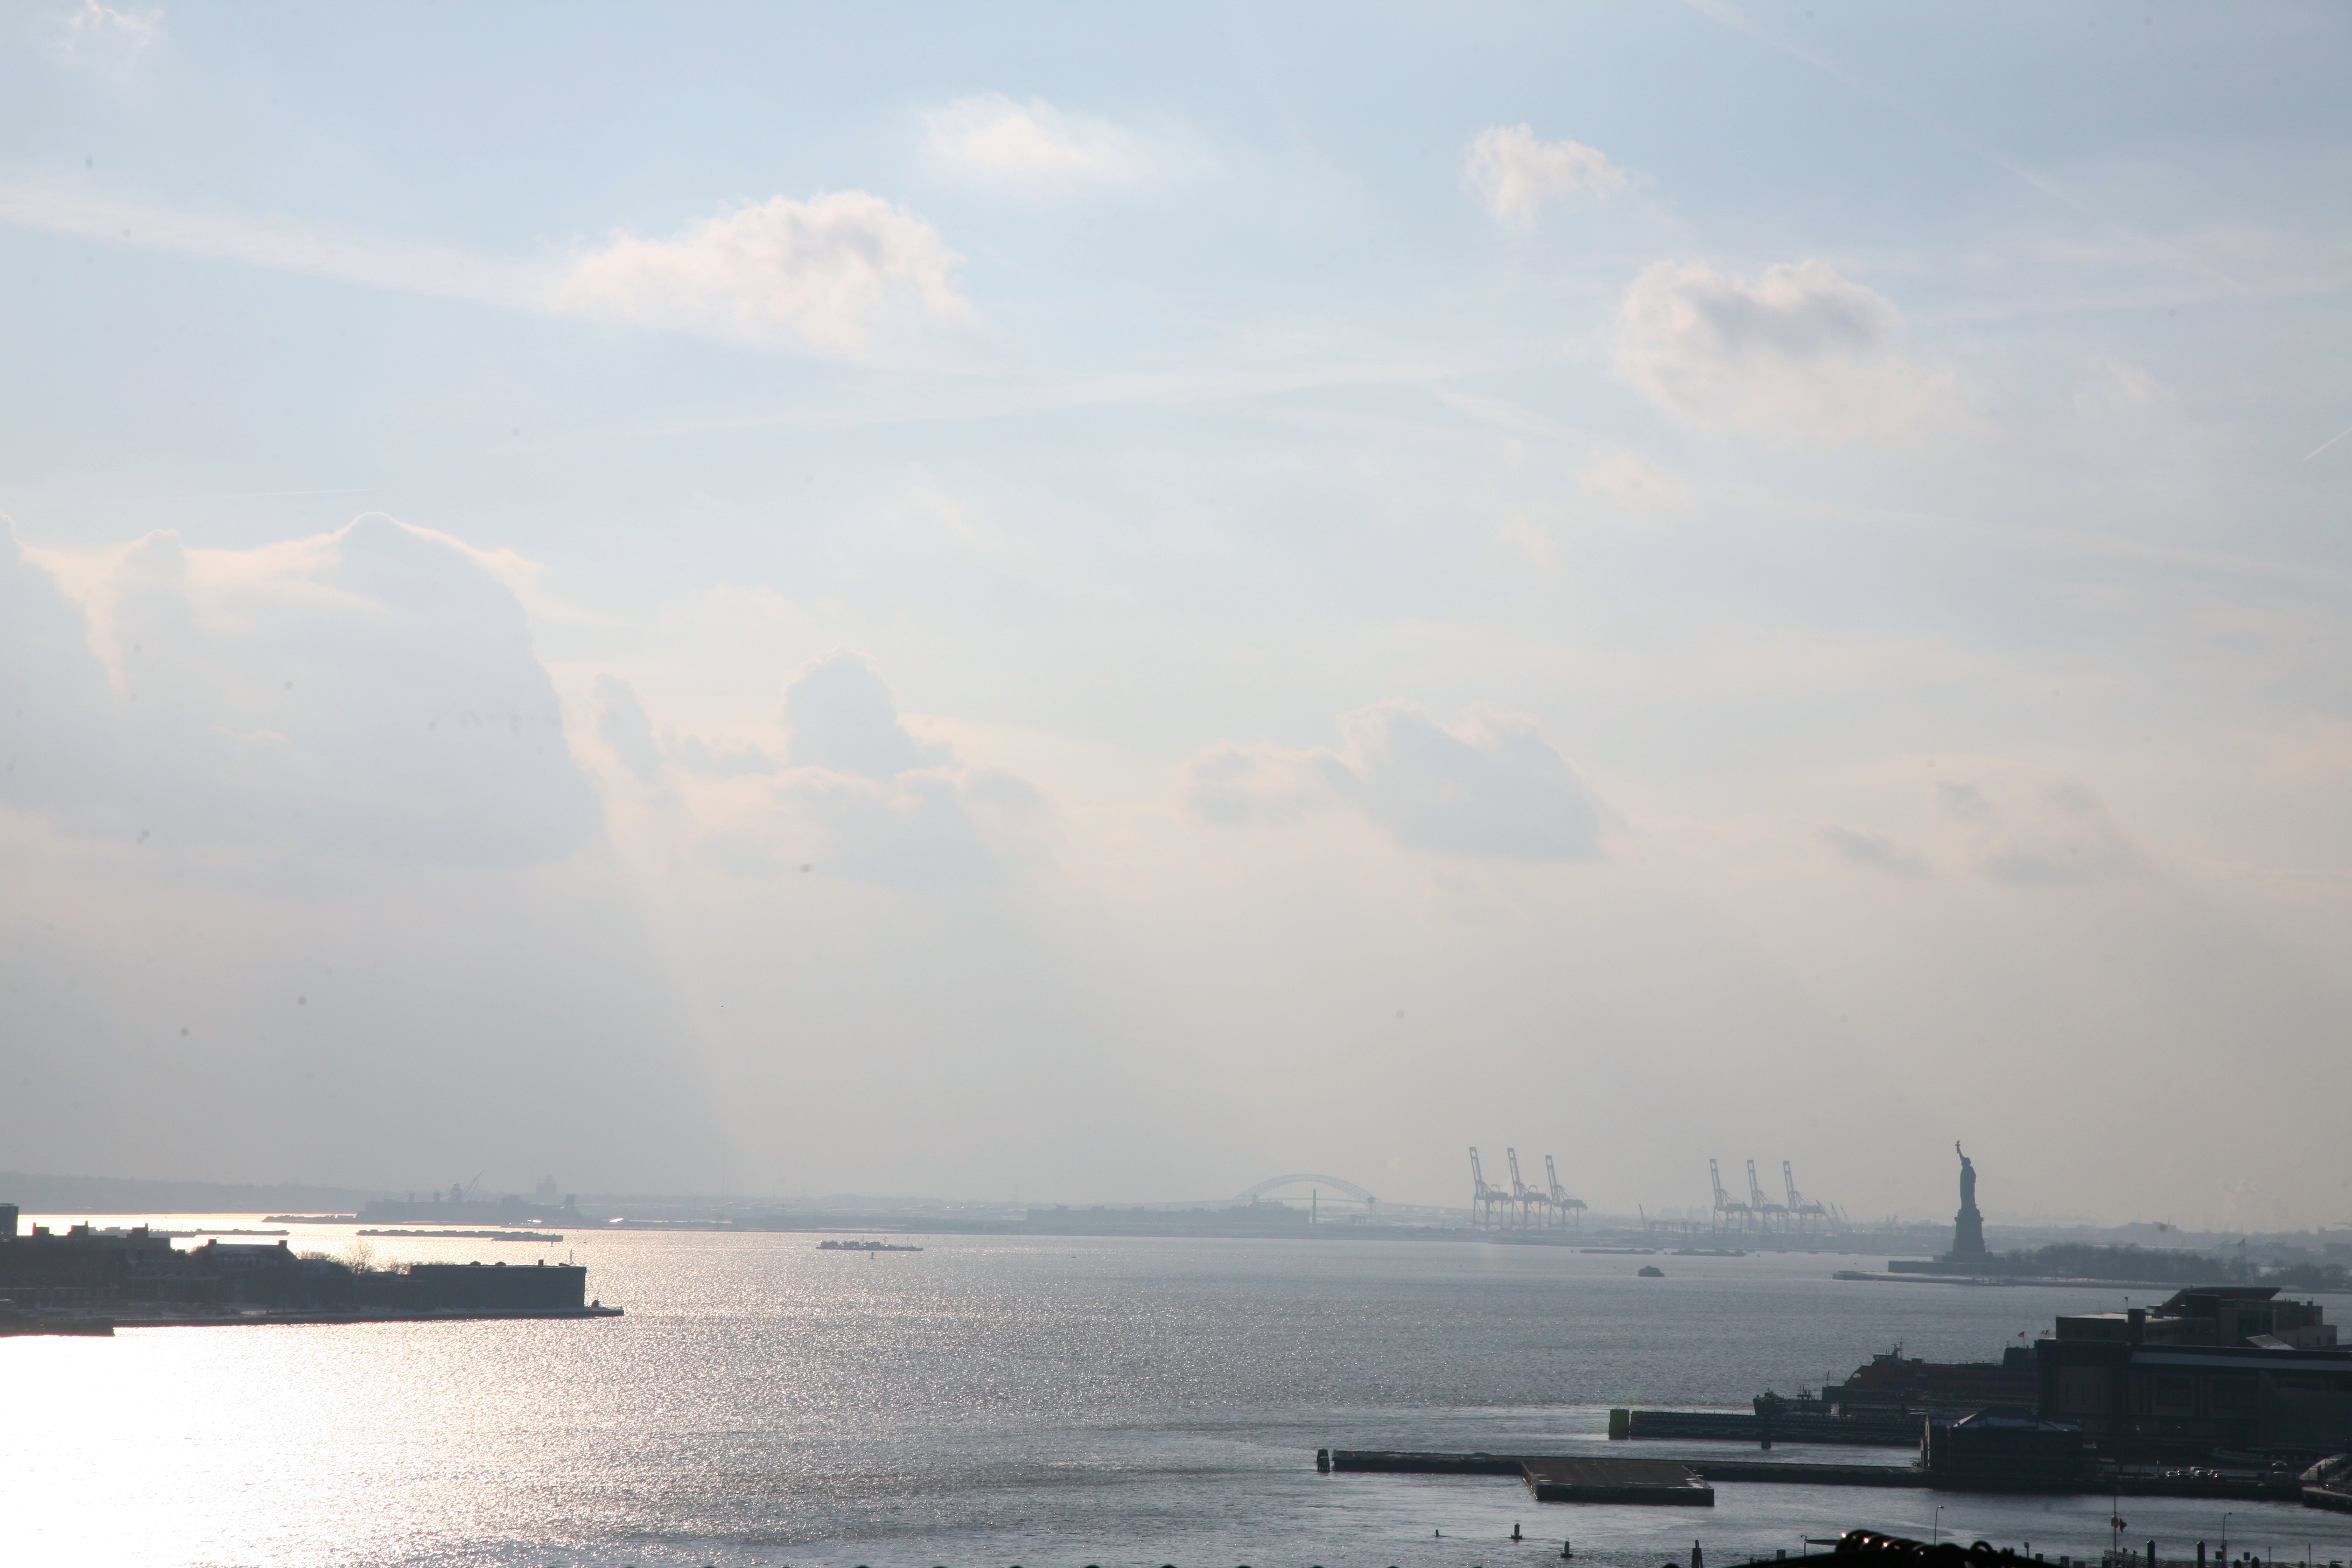
sea, coast, ocean, horizon, cloud, sky, sunrise, sunlight, morning, dawn, dusk, vehicle, nyc, bay, harbor, newyork, statueofliberty, brooklynbridge, newyorkcity, ny, newyorkharbor, atmospheric phenomenon, atmosphere of earth